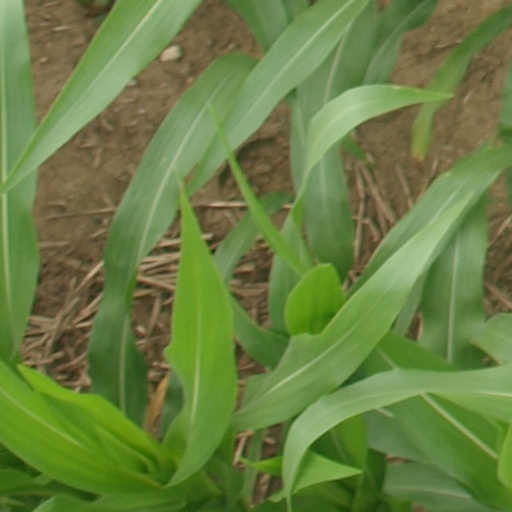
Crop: maize; corn